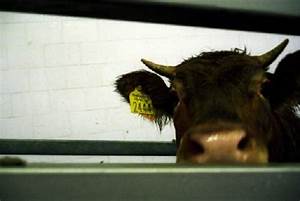
Label: mucca